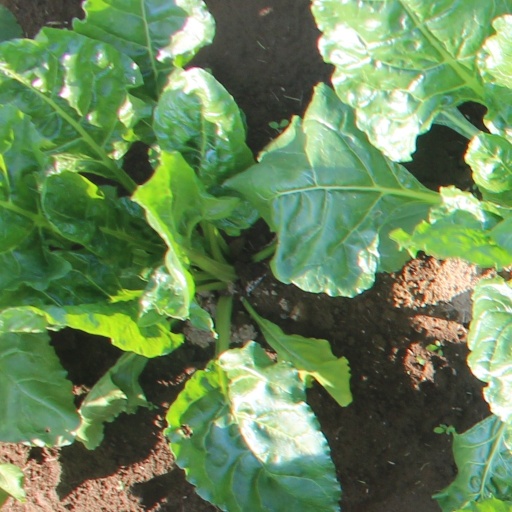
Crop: sugar beet